Iranian National Ballet Company

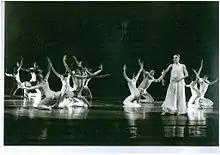
Iranian National Ballet Company performing Carmina Burana, 1978

As institutionalizing ballet and bringing about a professional national ballet ensemble comparable to the ballet companies in the West had become a serious concern for the government, the Iranian monarch Mohammad Reza Shah Pahlavi had personally asked Dame Ninette de Valois to council on the formation of a ballet company during one of his official visits to London and after a command performance in his honor at the Royal Opera House. In the summer of 1958, Dame Ninette de Valois was visiting Turkey where she had founded a ballet school. On the invitation of the Ministry of Culture and Arts, she prolonged her trip in order to visit the National Ballet Academy of Iran and budding company in Tehran. On her return to London, she sent Ann Cox followed by Miro Michael Zolan and his wife Sandra Vane. Later Nicholas Beriozoff, Marion English-Delanian, Richard Brown and finally Robert and Jacqueline de Warren were sent by de Valois to teach and stage dances and short ballets for the ballet academy and company.